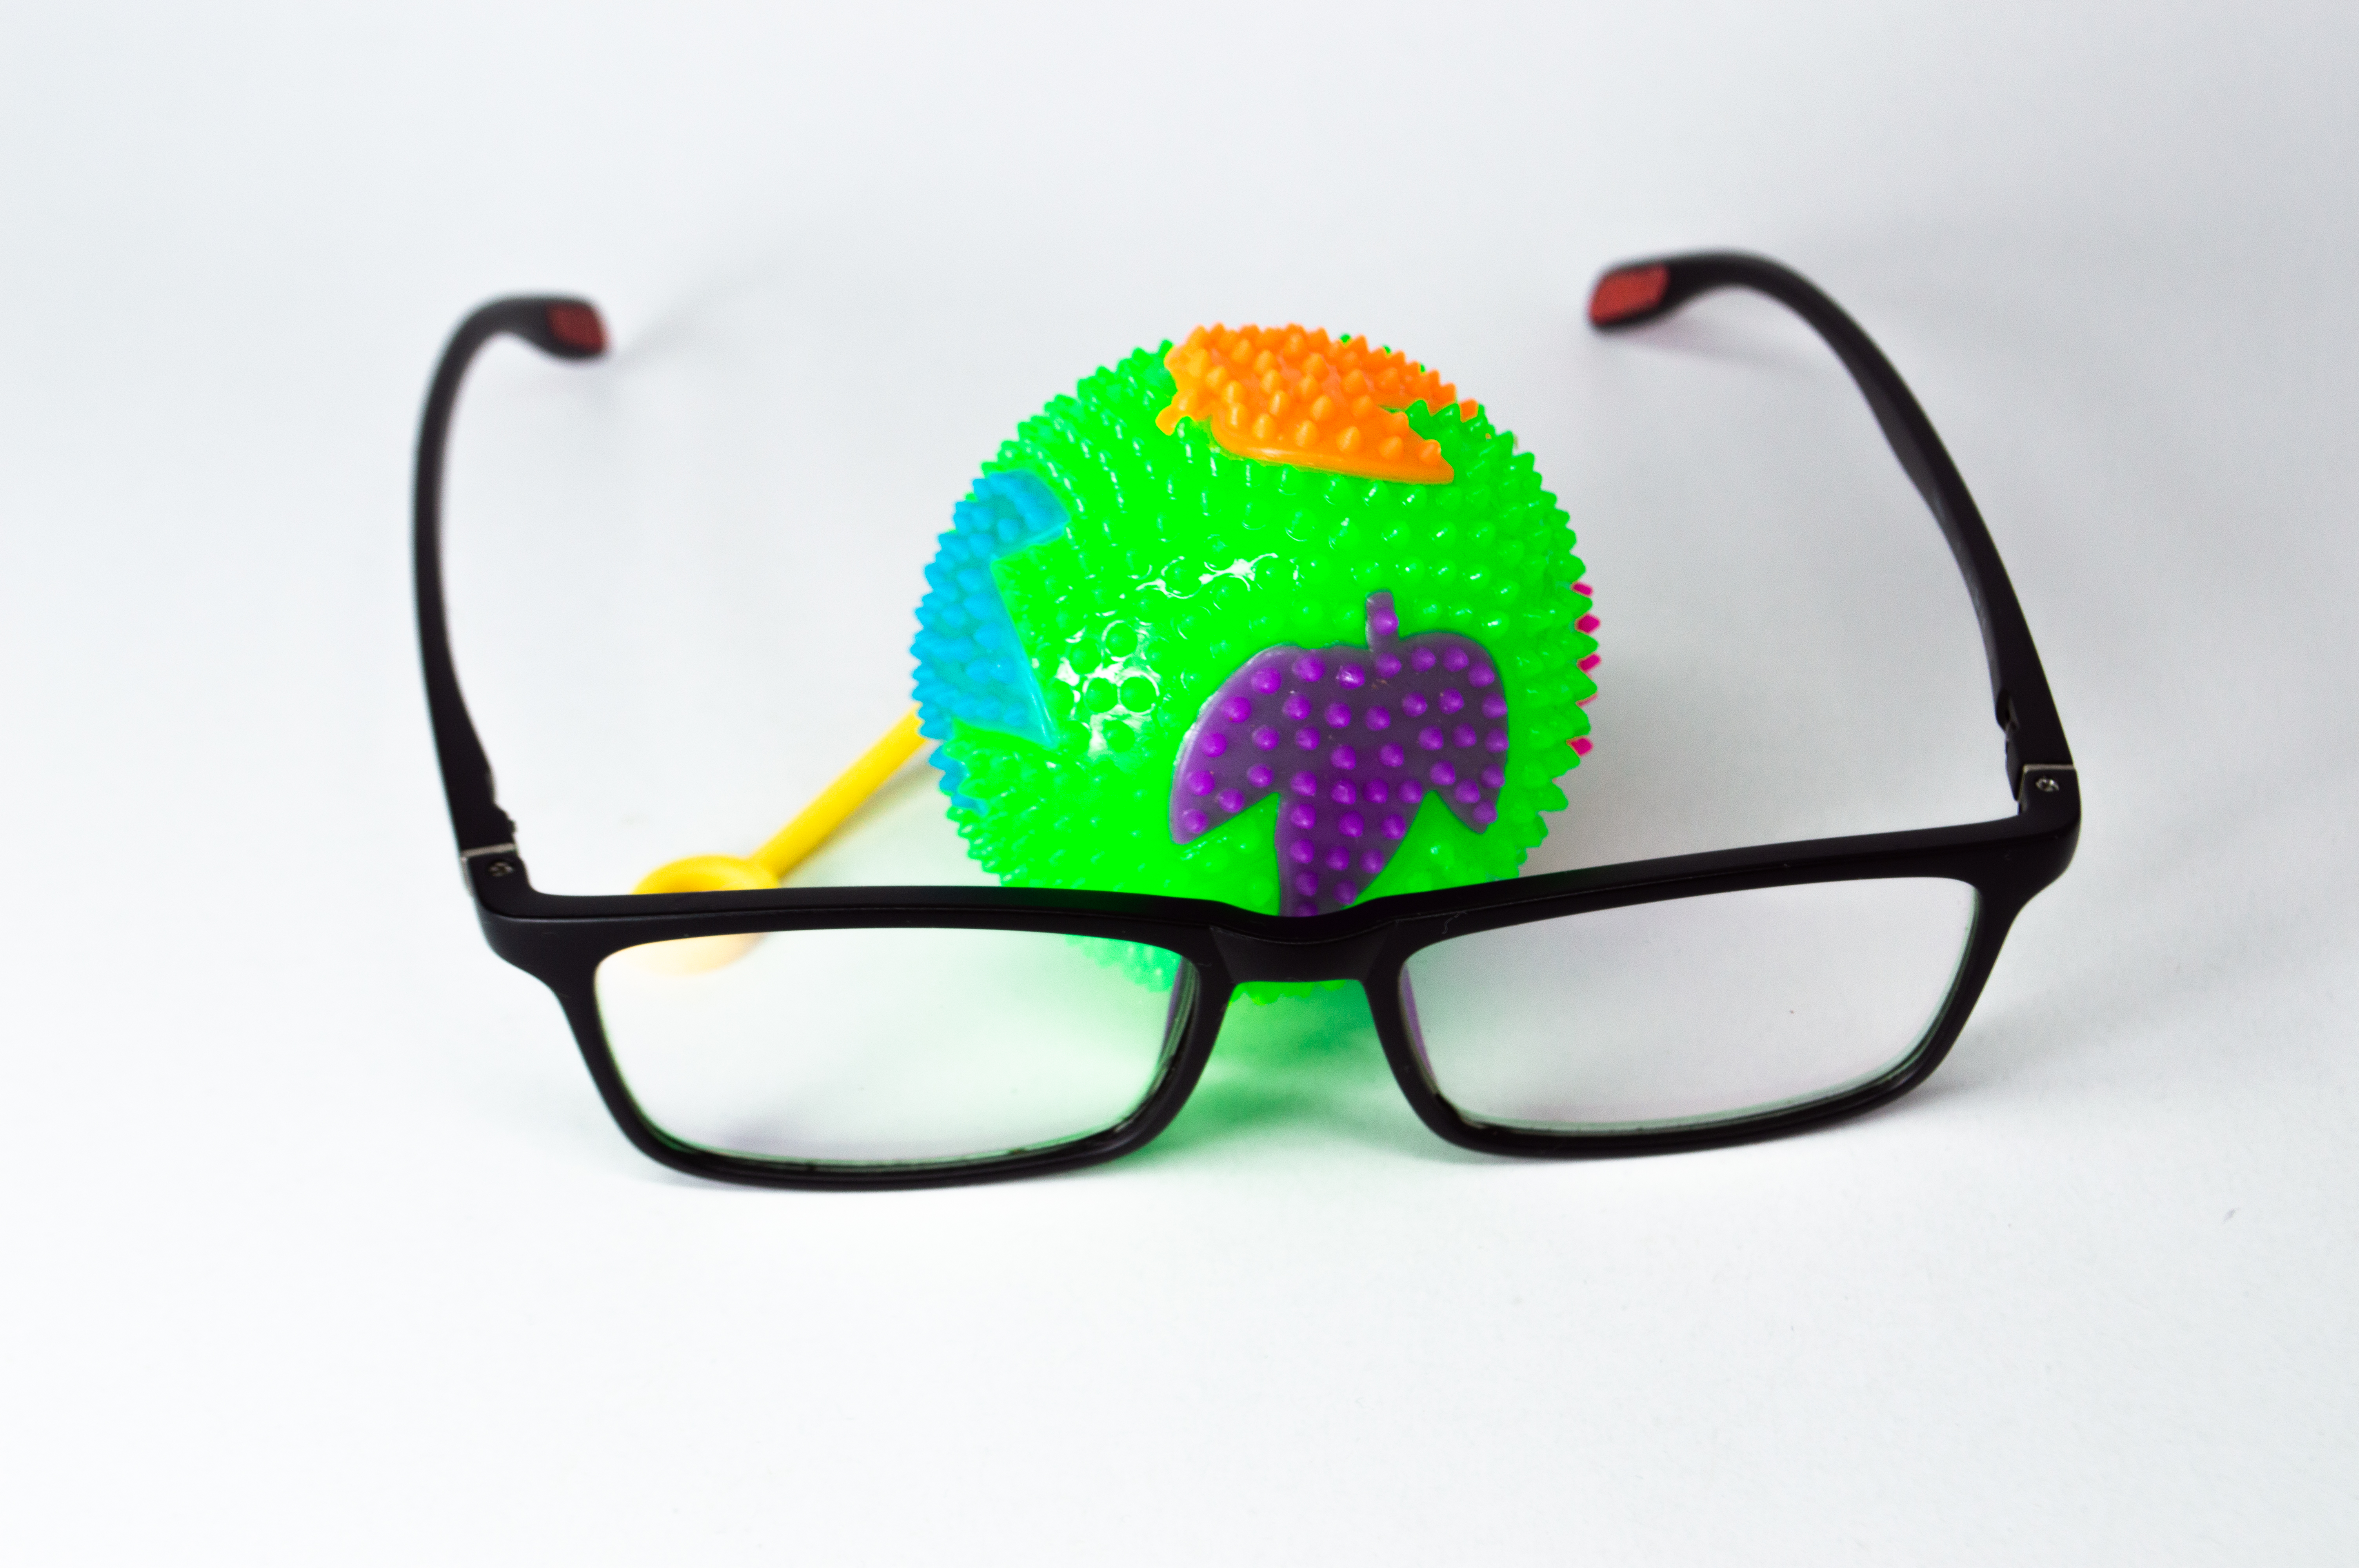
goggles, eye, vision, black, closeup, optical, convenience, spectacle, fashion, frame, classic, trendy, retro, professional, justice, legal, desk, marketing, office, modern, lifestyles, advertisement, high angle view, table, isolated, glasses, lens, eyeglass, object, white, reading, eyesight, accessory, specs, box, plastic, business, background, case, style, medicals, individual, displayed, front, various, elegant, stylish, decorative, chic, presentation, arrangement, crafted, luxury, variety, showcase, artistic, detailed, diverse, head, vision care, sunglasses, Eye glass accessory, eyewear, rectangle, art, personal protective equipment, magenta, Tints and shades, font, circle, symmetry, glass, electric blue, Transparent material, fashion accessory, symbol, illustration, automotive lighting, graphics, macro photography, logo, costume accessory, still life photography